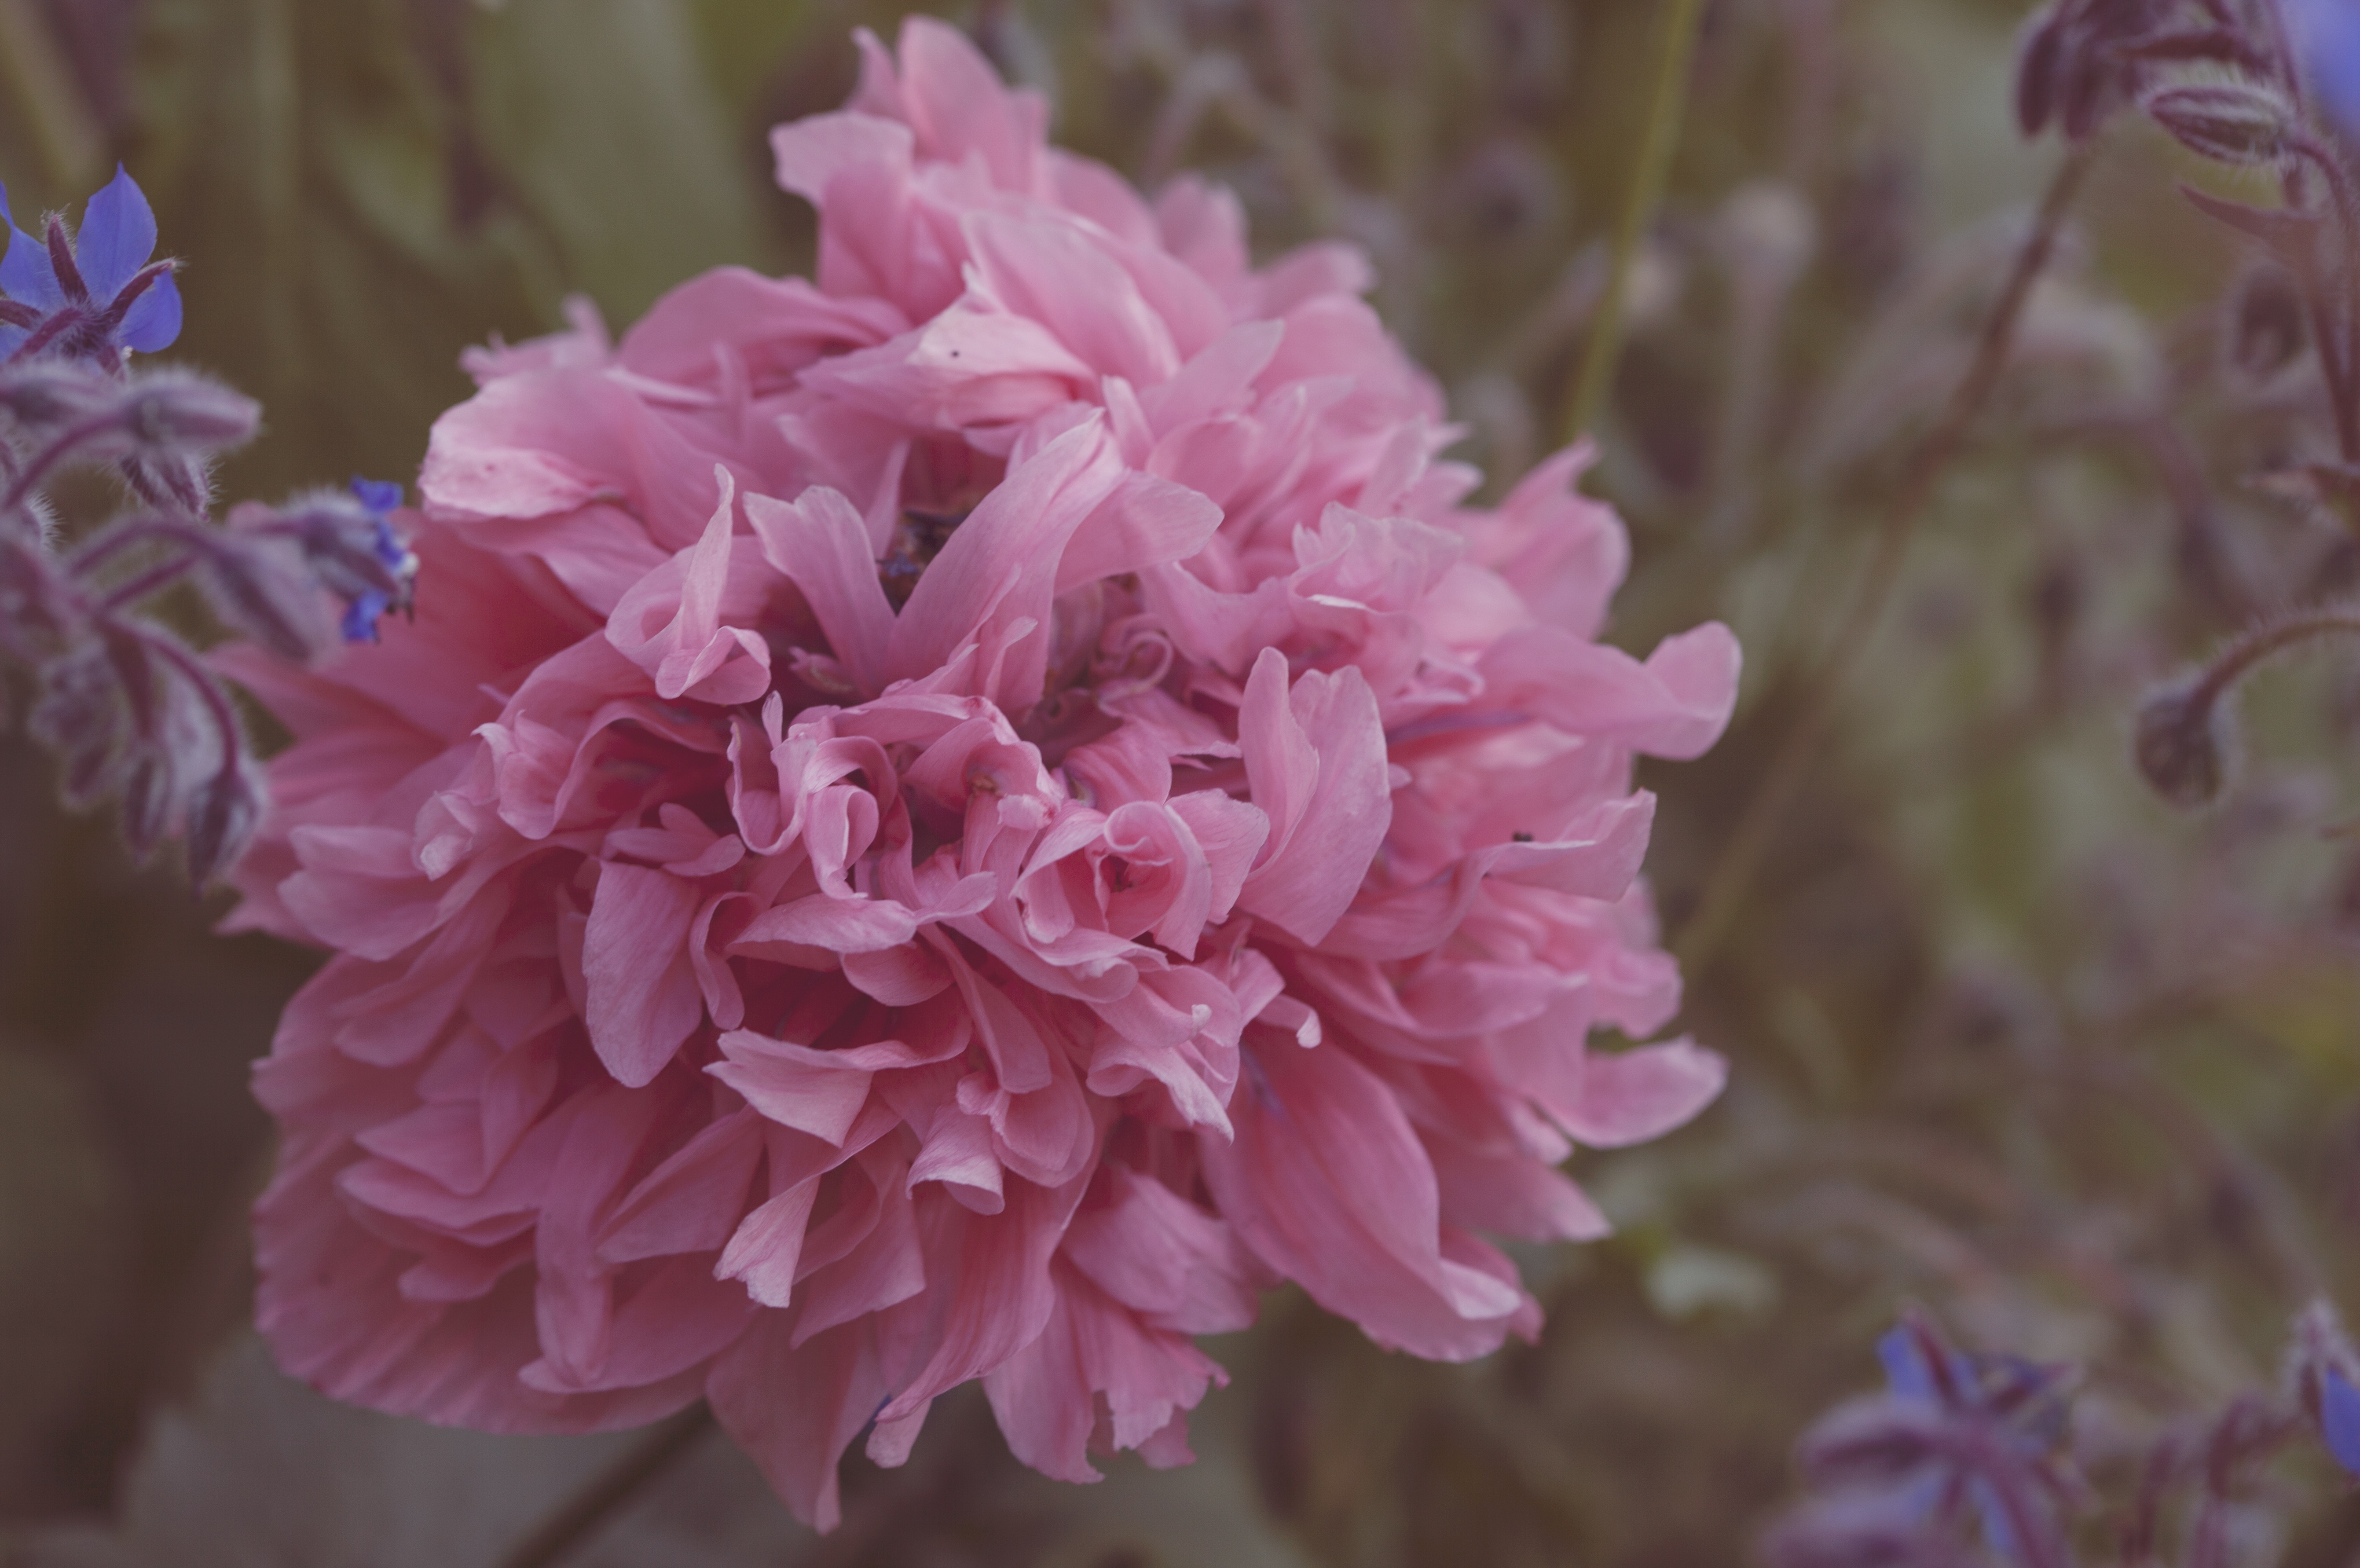
nature, blossom, plant, vintage, flower, petal, summer, floral, spring, botany, pink, flora, botanical, shrub, poppy, peony, macro photography, flowering plant, land plant